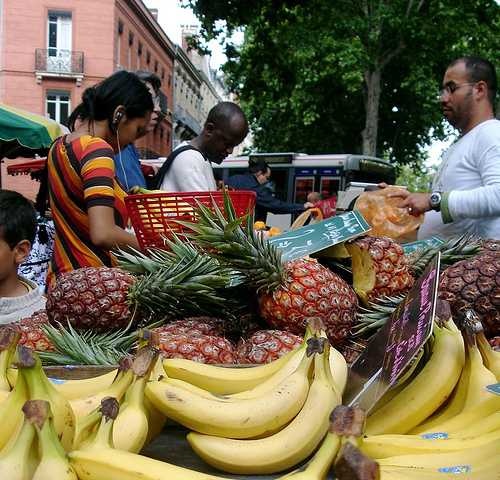
Label: Pineapple